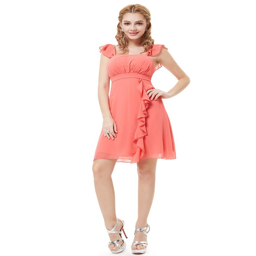
knee length chiffon frilly dress .